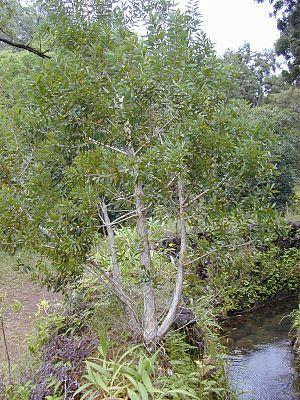
Pilliga est un petit village de la Nouvelle-Galles du Sud, en Australie, à 20 km au nord de Coonabarabran